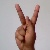
The image shows a hand gesture representing the letter 'K' in Indian Sign Language.